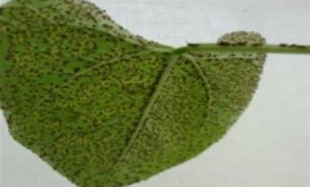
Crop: unknown
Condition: bean_bean_rust